The Shops on Steeles and 404

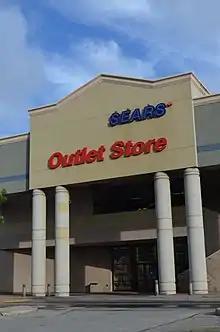
A (now shuttered) Sears outlet store at The Shops on Steeles and 404 in Thornhill, Ontario.

The Shops on Steeles and 404 originally opened in 1977 as Markham Place (proposed as Markham Marketplace), and was owned by Cadillac Fairview. The mall named changed to The Shops on Steeles and 404 following the sale of the mall from Cadillac Fairview. In recent years, Wycliffe Property Management operated the mall until 2023 where it was sold. Original tenants included McDonald's, Subway, Miracle Mart, and the now defunct Sears Canada which used to be a major anchor. Notably, the McDonald's in the mall closed in early 2006, with TD Bank replacing the former space. Sears Canada originally operated as a full line Sears within the mall that opened on September 28th, 1977; then was converted to a Sears Home store (selling furniture and appliances; upper level as an outlet centre) and in recent years as a Sears Outlet Store. The location then closed in April of 2017, citing financial difficulties by shuttering unprofitable stores. The former Sears space once housed a restaurant on the upper level. Bobby's Liquidation Outlet occupied the anchor tenant space vacated by Sears. A liquidation outlet called Closeout King was located within the anchor building as well, but was removed after five months of non-payment. In January 2019 Bobby's Outlet closed (moved to Promenade Mall in Vaughan) with mall owners planning to re-develop the space. Within the former Sears anchor operates an Active Green + Ross Tire & Automative Centre, which was formerly occupied by a Sears Auto Centre but was sold off as part of a deal Sears Canada secured with Active Green + Ross Tire & Automative Centre in 2004. Miracle Mart was succeeded by Food Basics in 1992 following their bankruptcy.